Old China Trade

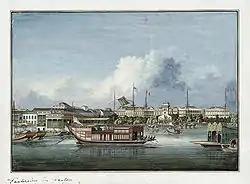
Guangzhou's harbor in 1850

At the end of the First Opium War in 1842, Britain and China signed the Treaty of Nanking, which effectively overthrew the original mercantilist system and opened the ports of Guangzhou, Xiamen ("Amoy"), Fuzhou ("Foochow"), Ningbo ("Ningpo"), and Shanghai to British merchants. Seeing that Britain could easily eliminate foreign competition in China with its new privileges and considerable trading prowess, the Americans found the need to reestablish their diplomatic relations and commercial equality in China. For the previous fifty-nine years, the Americans had been interacting with China merely through their business transactions, without government-to-government communication. As a result, the administration of President John Tyler sent the commissioner Caleb Cushing to negotiate a treaty in which the United States would receive the same privileges as Britain. Cushing, in the Treaty of Wanghsia in 1844, not only achieved this goal but also won the right of extraterritoriality, which meant that Americans accused of crimes in China were to be tried by American courts only. This treaty was monumental in that it laid the foundation for a more extensive and regulated American trade with China; American ships would no longer make the sporadic—and somewhat reckless—voyages to China so characteristic of the Old China trade.